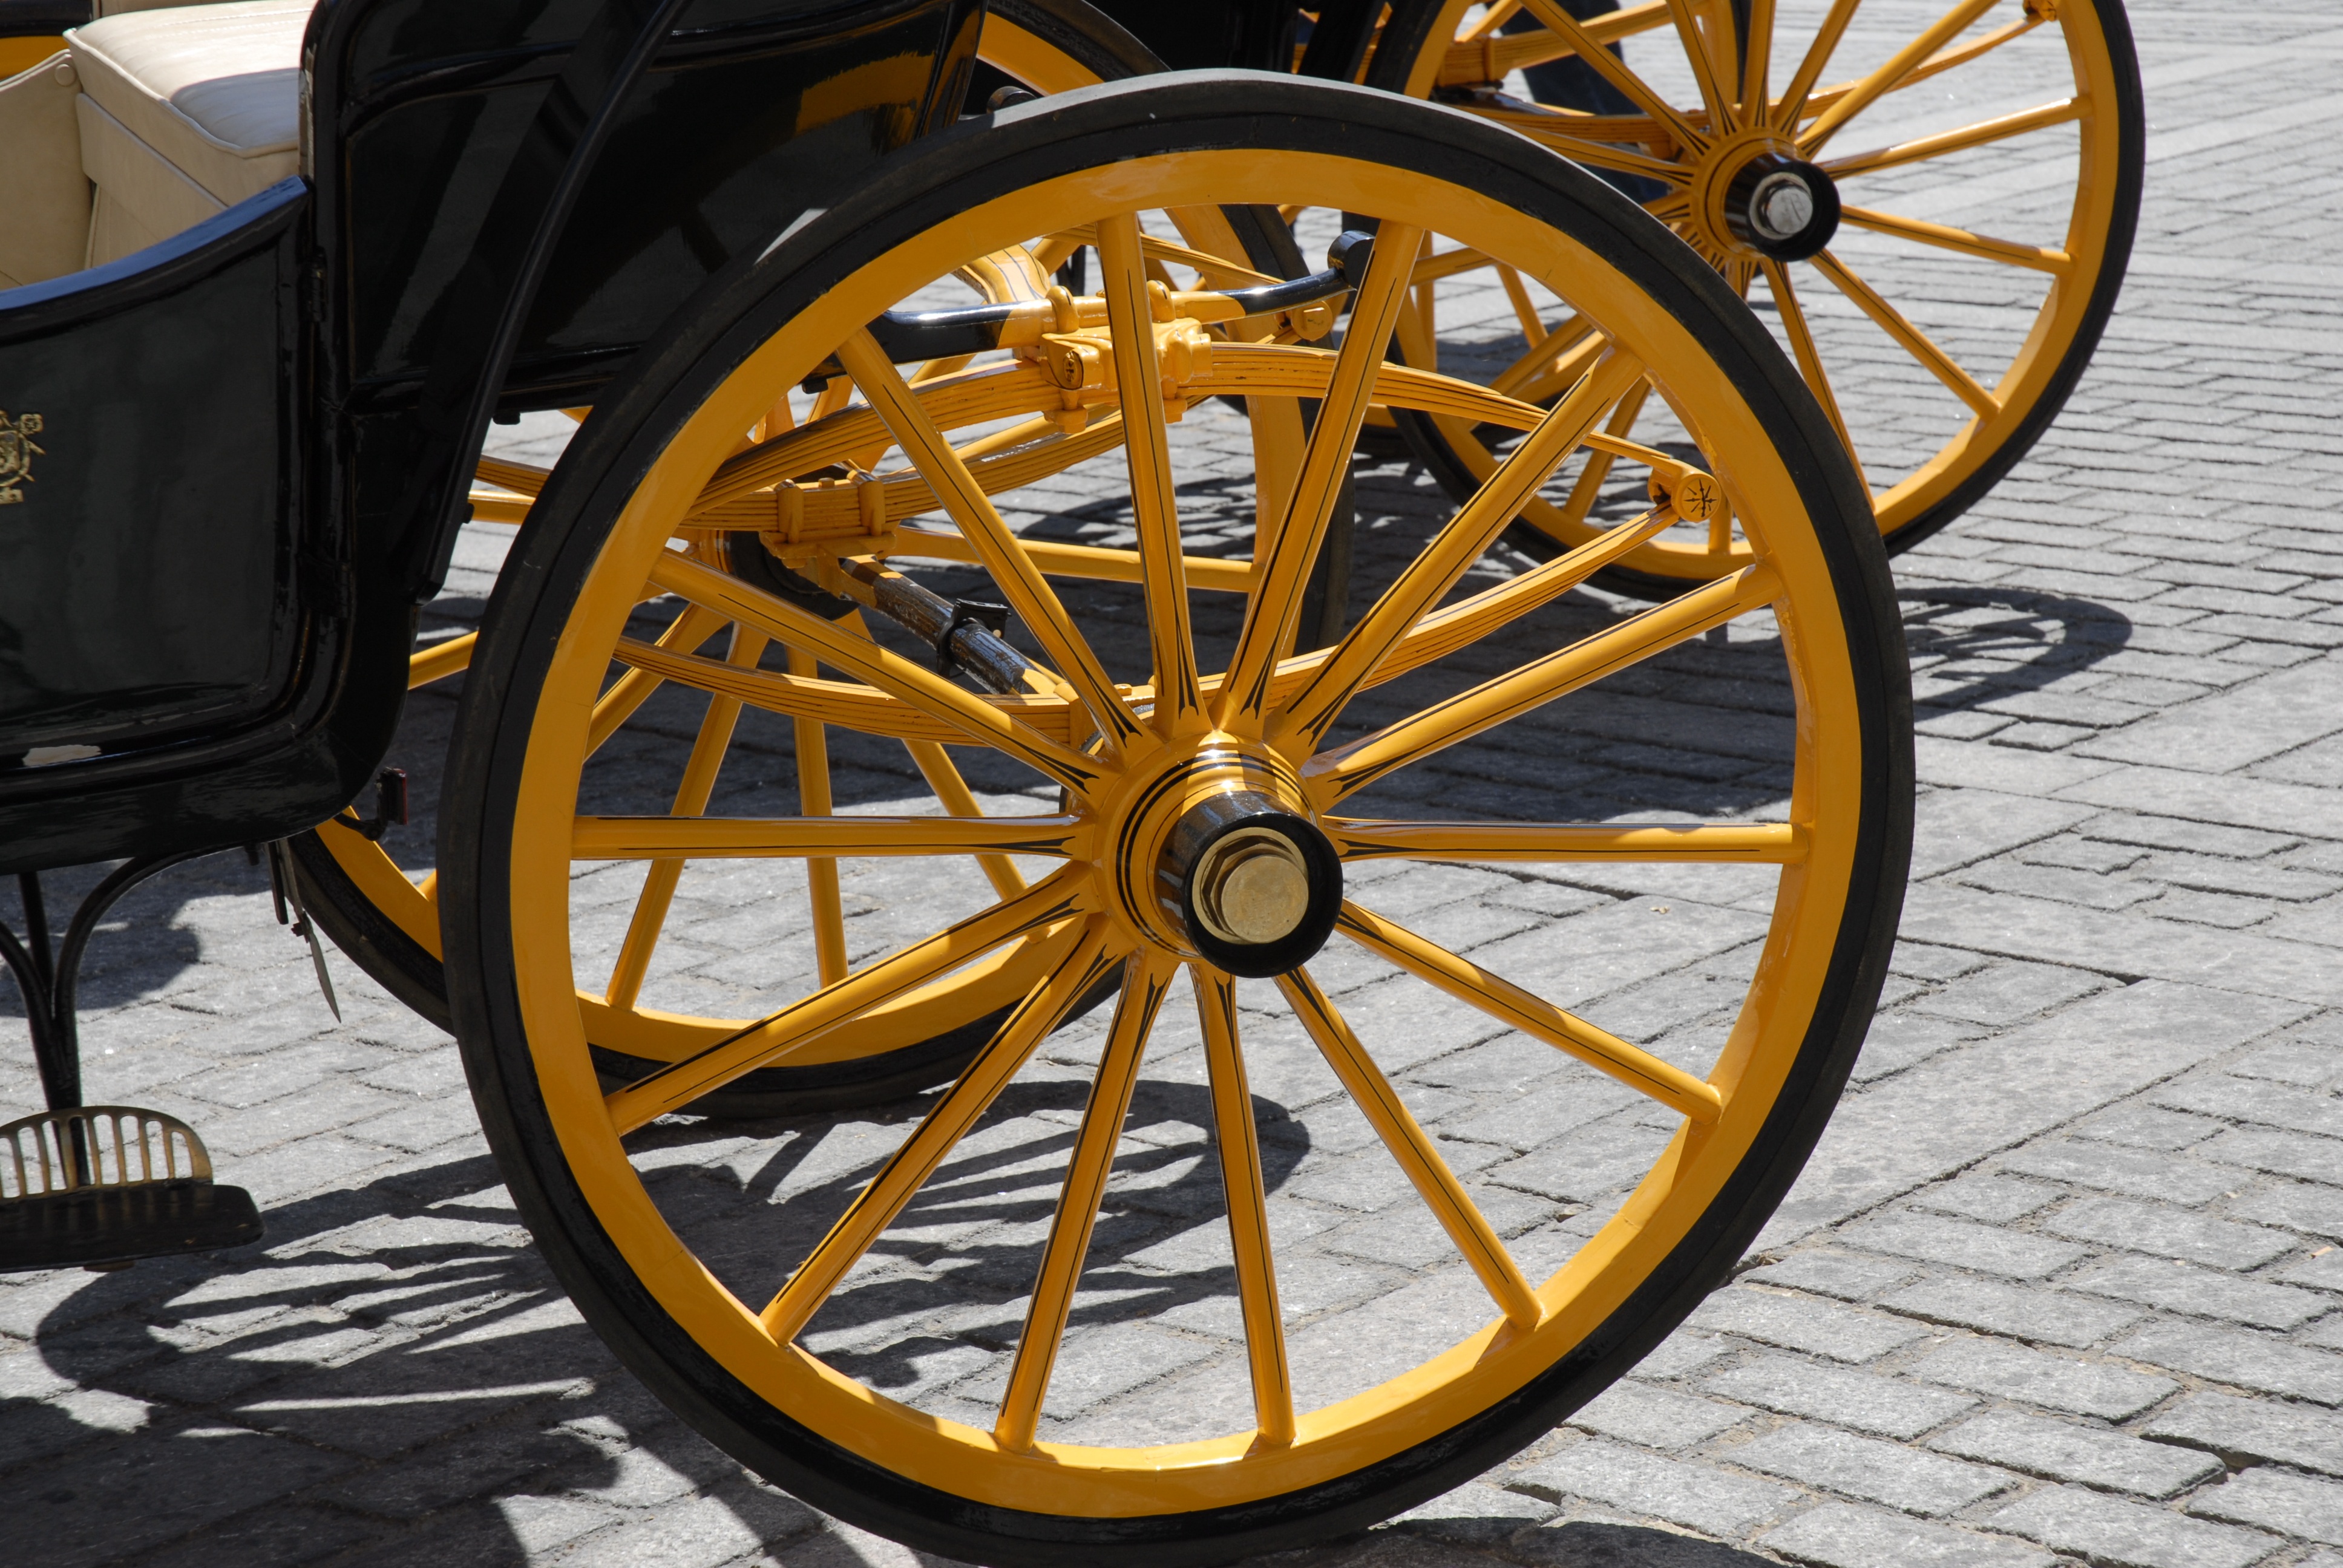
wheel, vehicle, spoke, tire, horses, wheelchair, vienna, rim, carriage, dare, fiaker